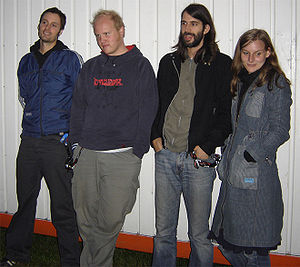
Wir sind Helden
Wir sind Helden i 2005: Mark Tavassol, Jean-Michel Tourette, Pola Roy og Judith Holofernes
Wir sind Helden var en tysk indierock-gruppe fra Berlin. Bandet blev dannet i 2000 og tilhører den nye tyske rockebølge. De synger hovedsageligt på tysk, men også lidt på på engelsk, fransk og japansk. Bandet består af Judith Holofernes, Jean-Michel Tourette, Pola Roy og Mark Tavassol. Kunstnernavnet Holofernes stammer fra det gammeltestamentlige apokryfe skrift Judits Bog. Efter successen med deres første konsumkritiske album Die Reklamation fulgte 2005 Von hier an blind og i 2007 Soundso.